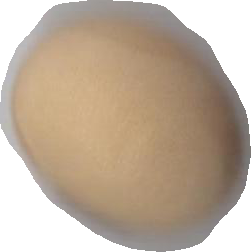
Variety: Anjasmoro